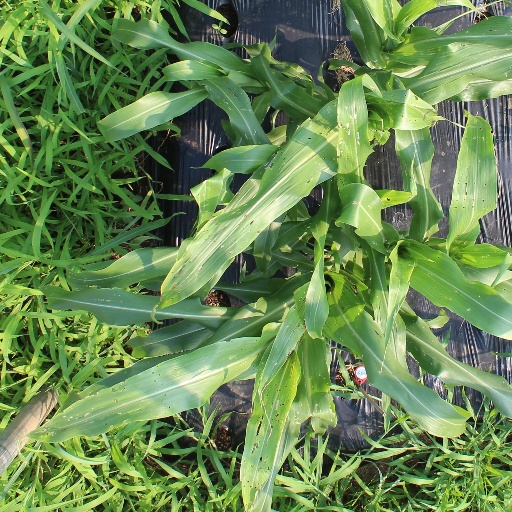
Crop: sorghum